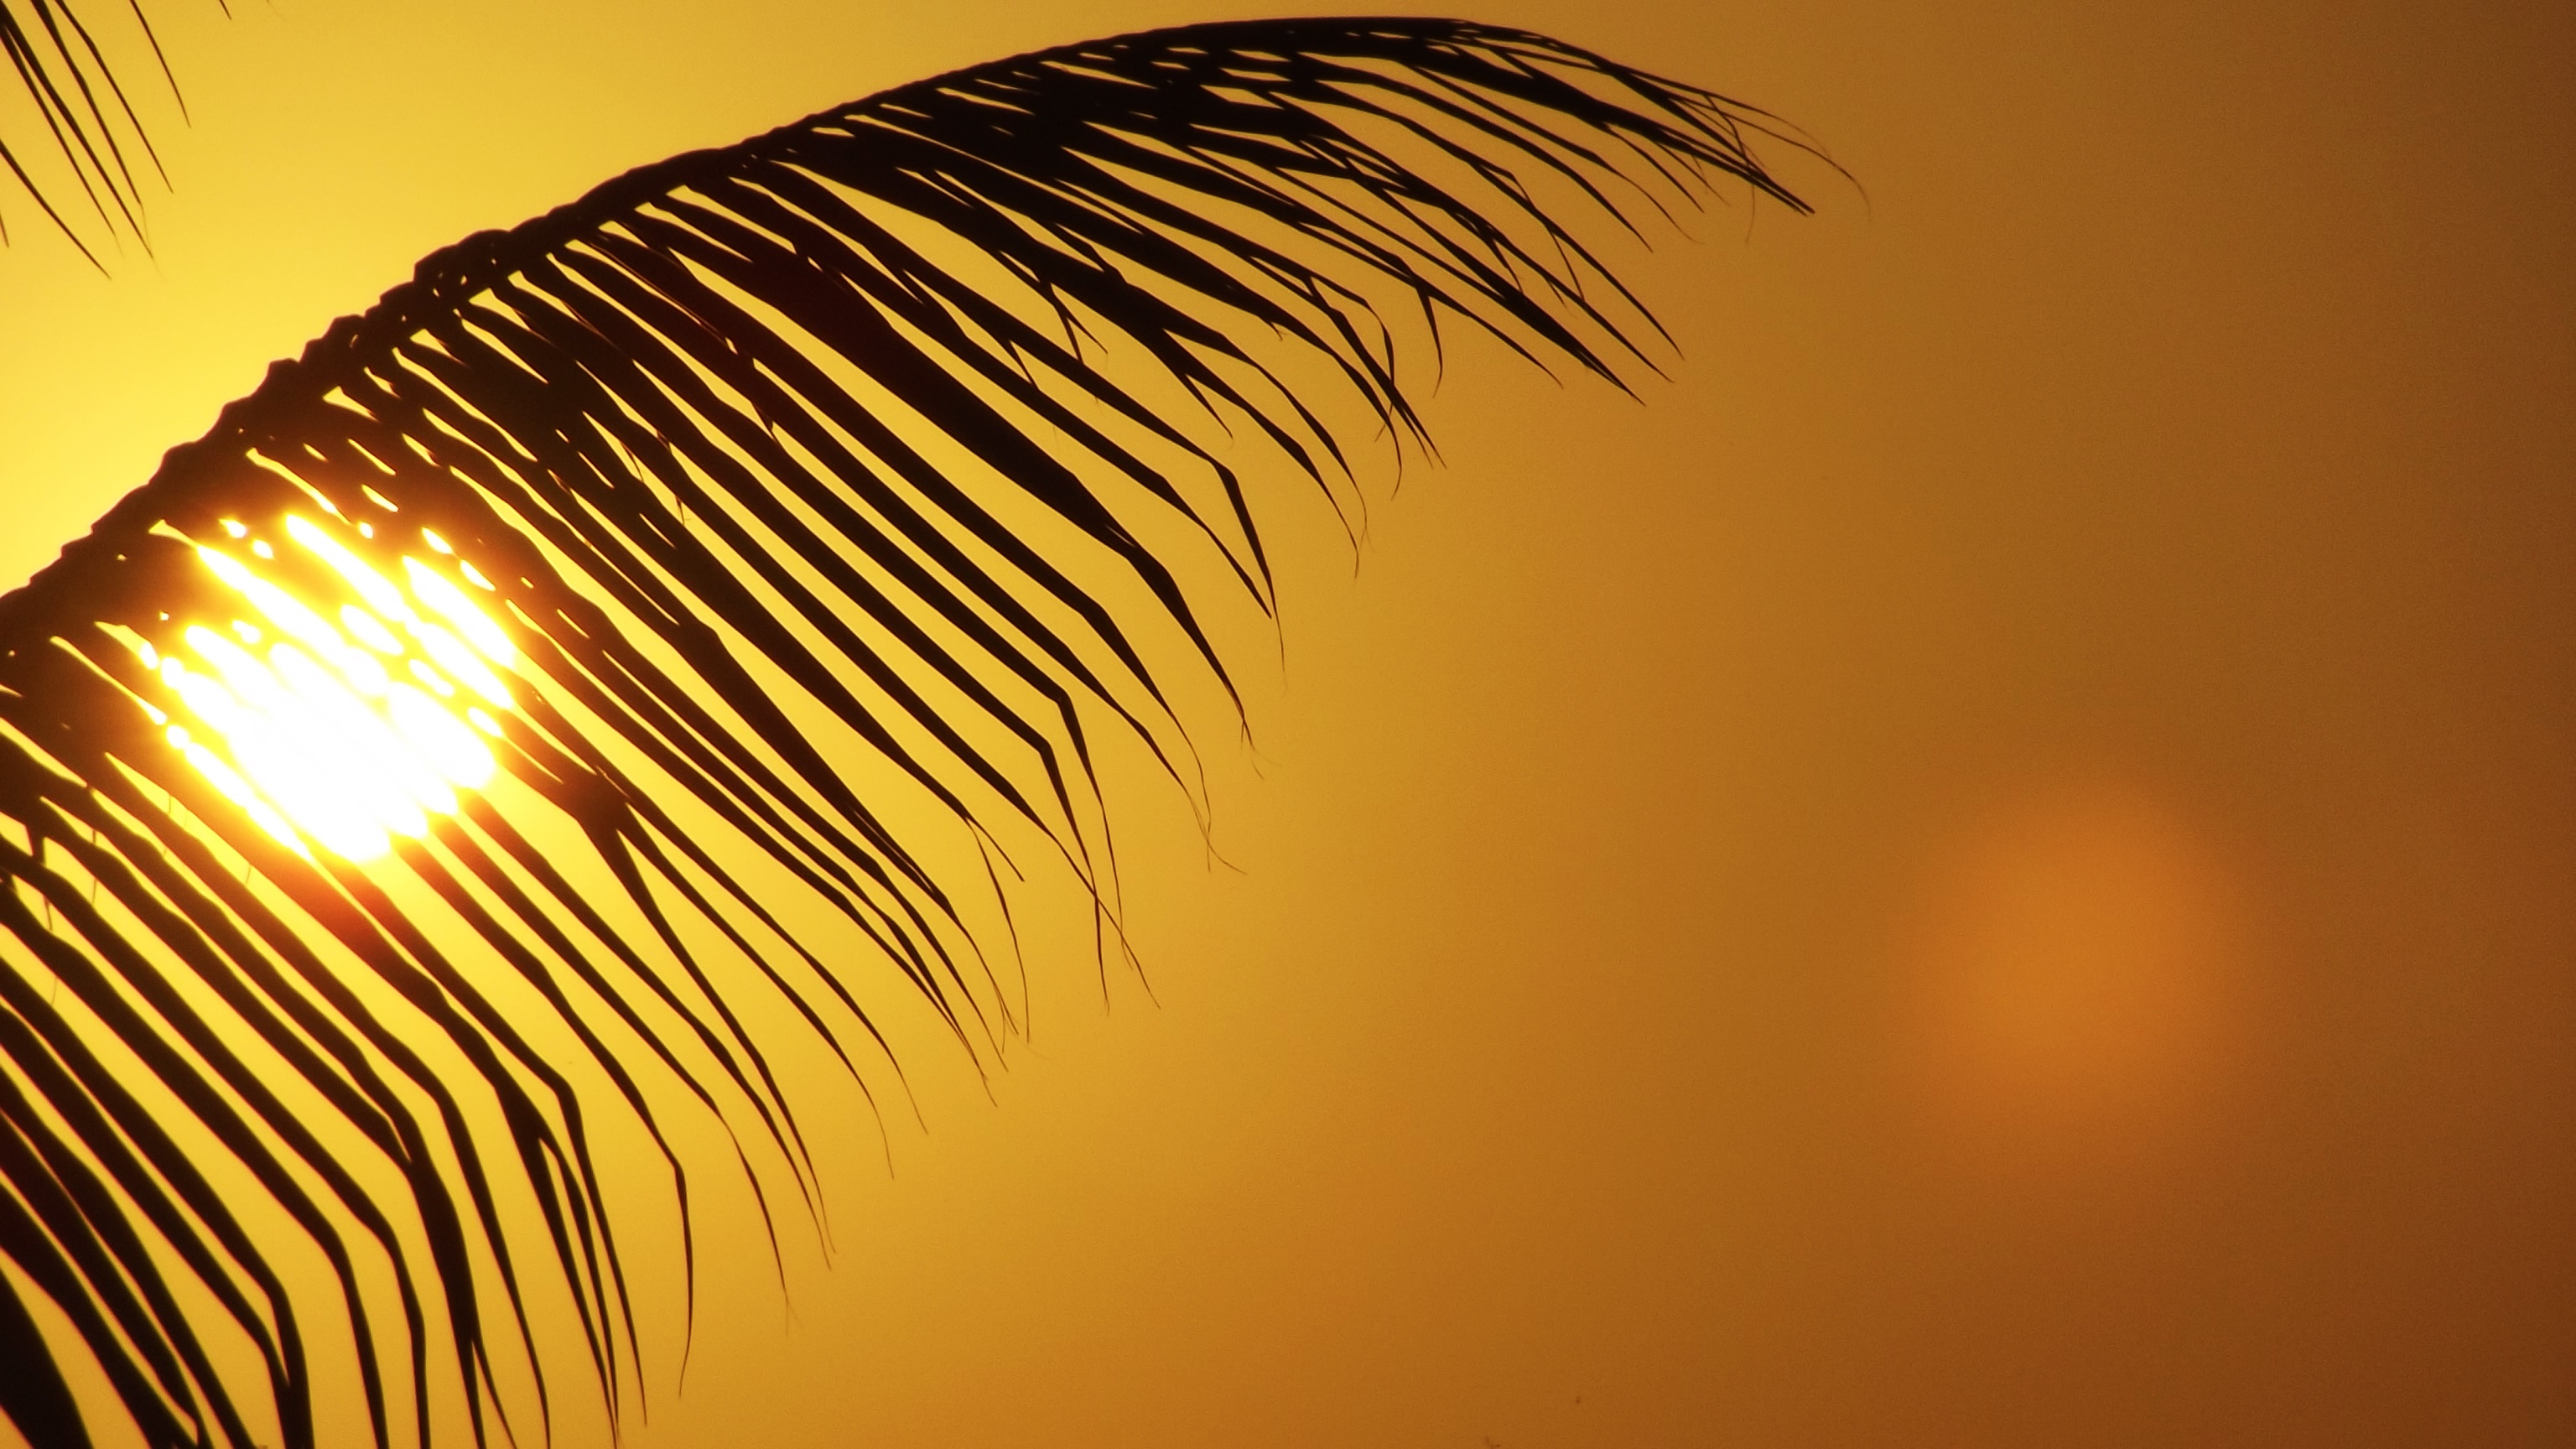
wing, light, sun, sunset, sunlight, morning, leaf, close up, macro photography, grass family, arecales